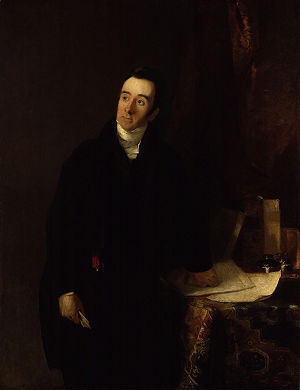
Francis Jeffrey
Francis Jeffrey ved Andrew Geddes 1820.
Francis Jeffrey var en skotsk forfatter og jurist.